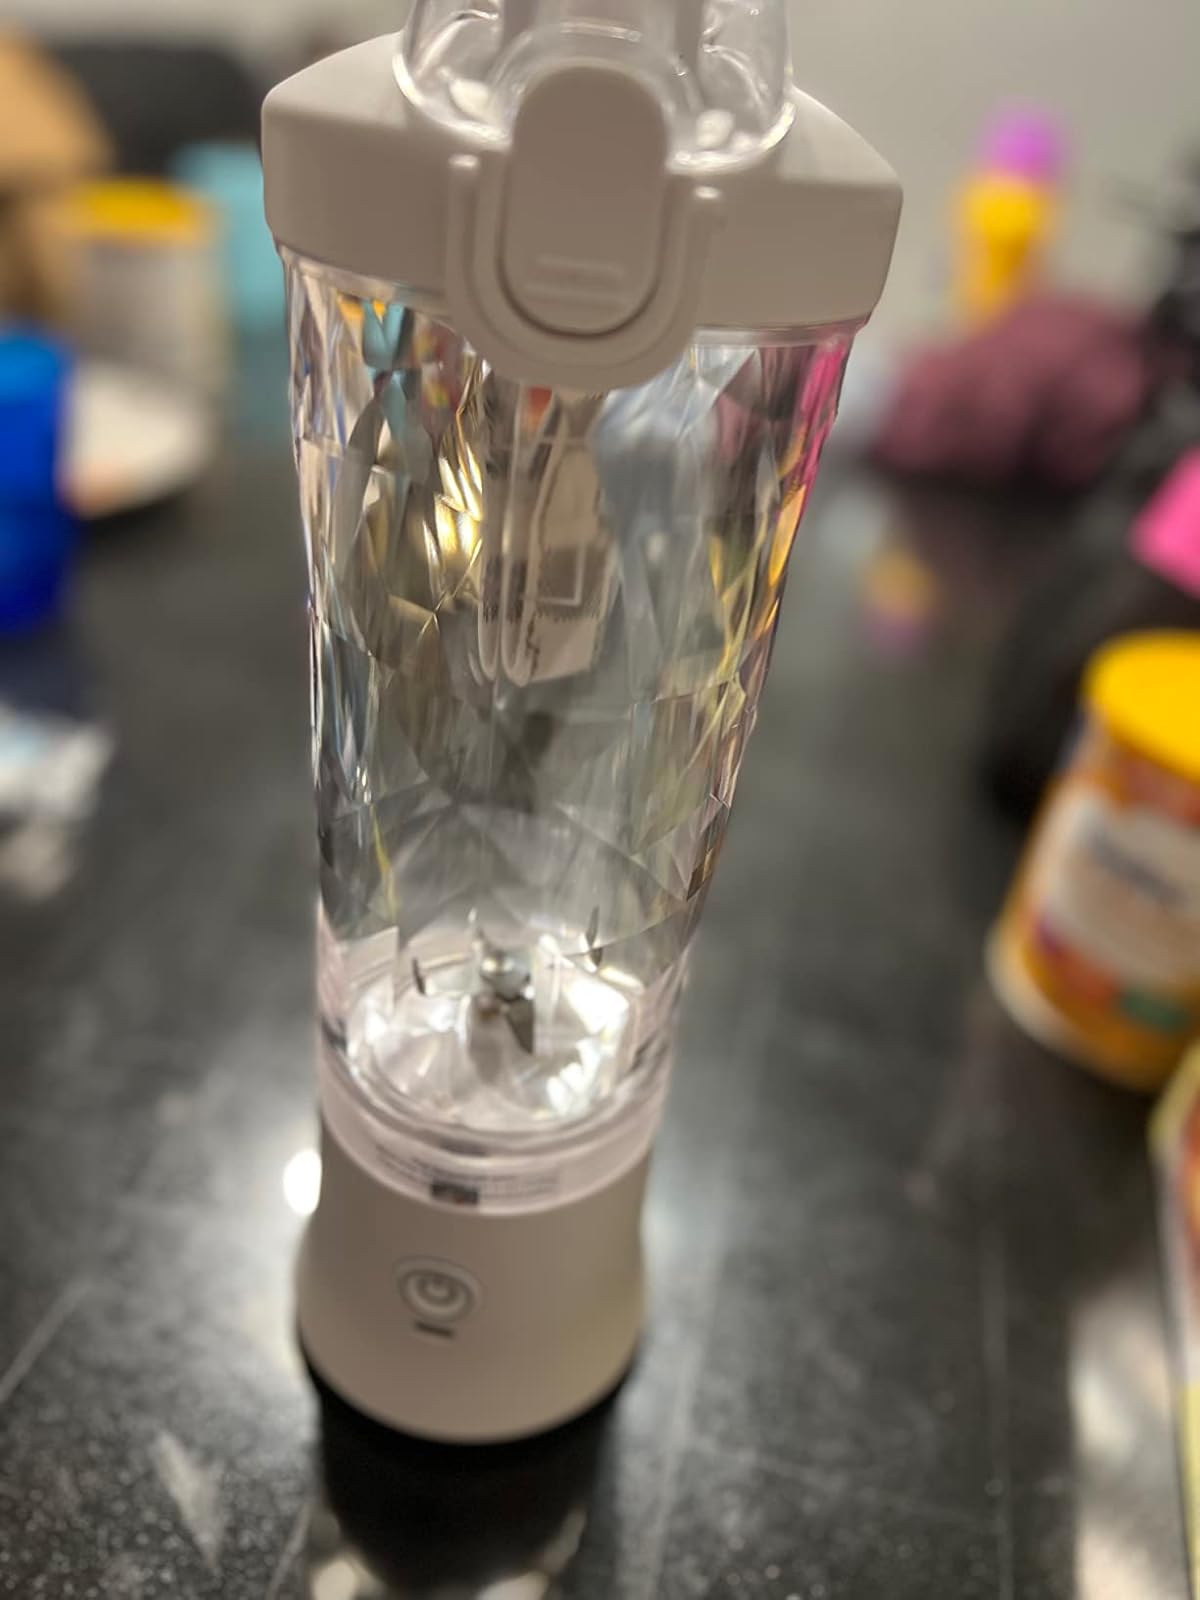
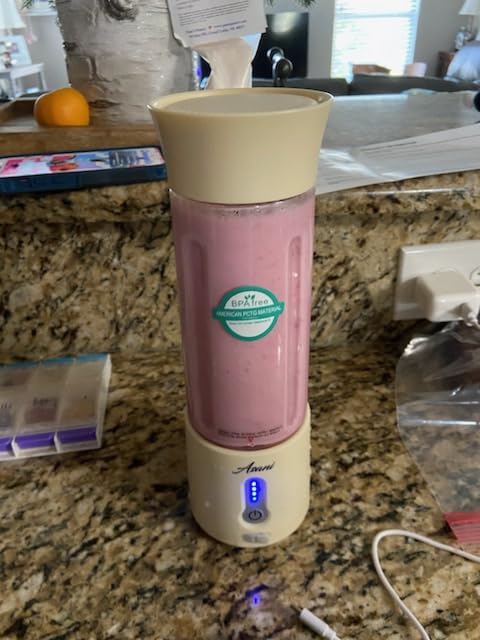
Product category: items_blender
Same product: no